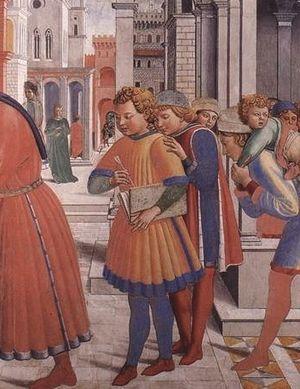
Augustin d'Hippone ou Saint Augustin, né le 13 novembre 354 à Thagaste, un municipe de la province d'Afrique, et mort le 28 août 430 à Hippone, est un philosophe et théologien chrétien romain de la classe aisée. Avec Ambroise de Milan, Jérôme de Stridon et Grégoire le Grand, il est l'un des quatre Pères de l'Église occidentale et l’un des trente-six docteurs de l’Église.